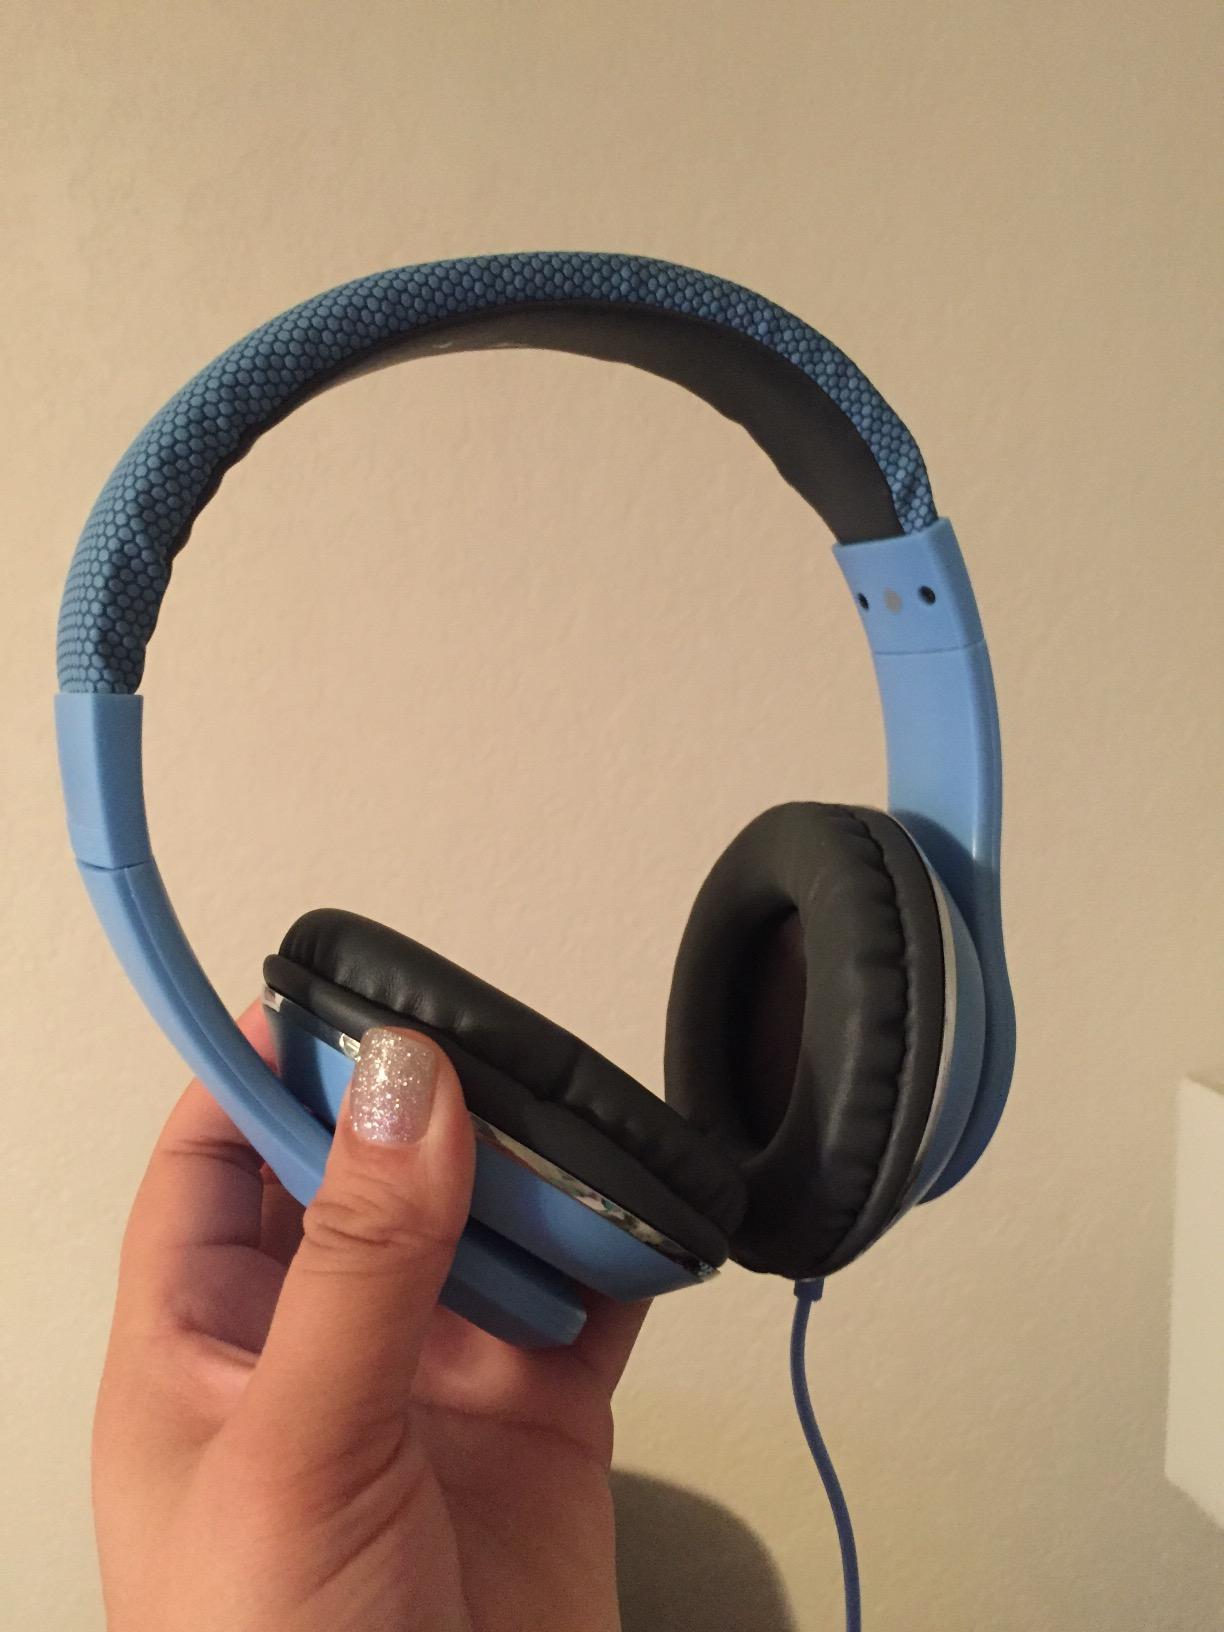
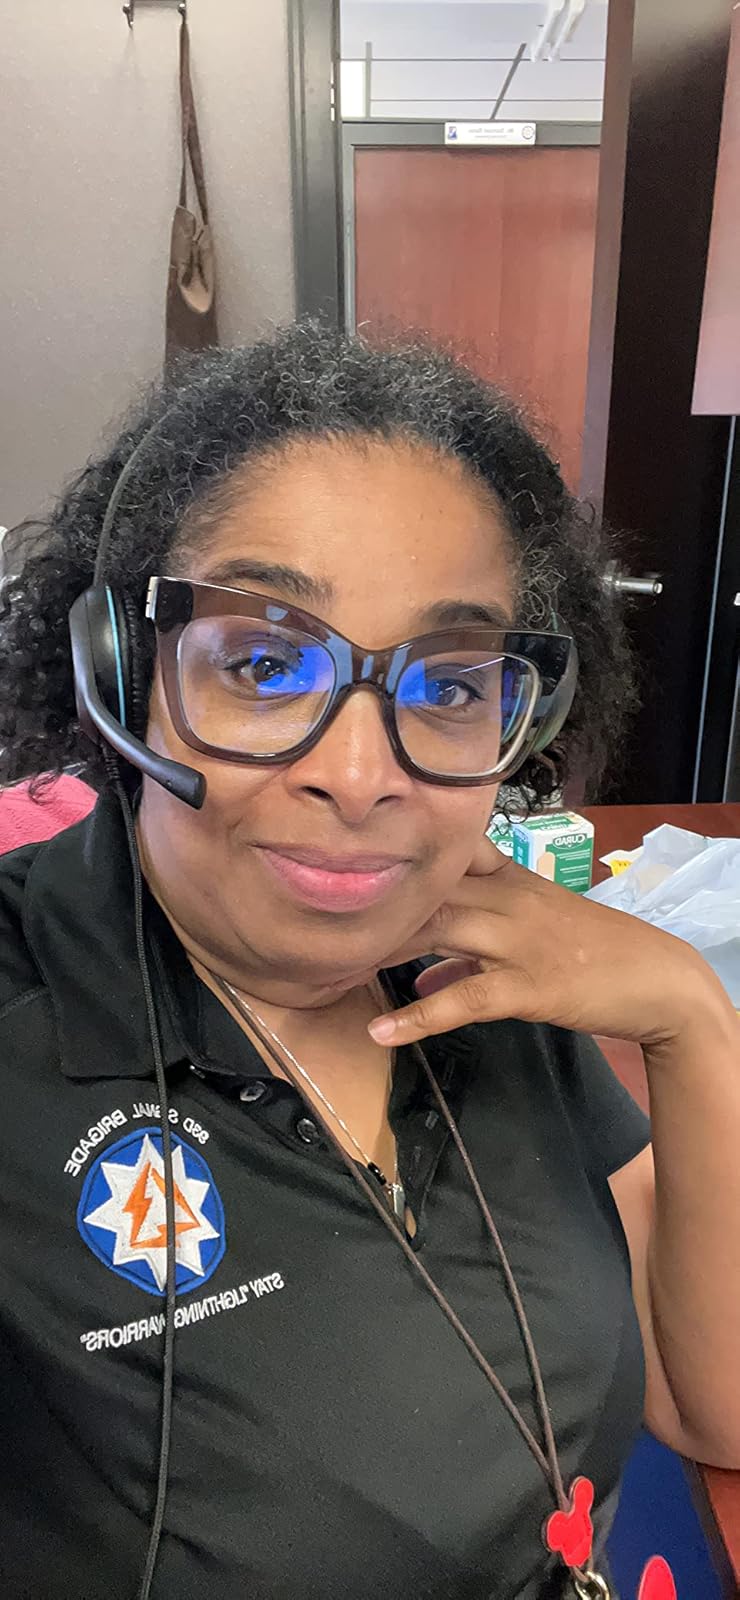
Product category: headphones
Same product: no